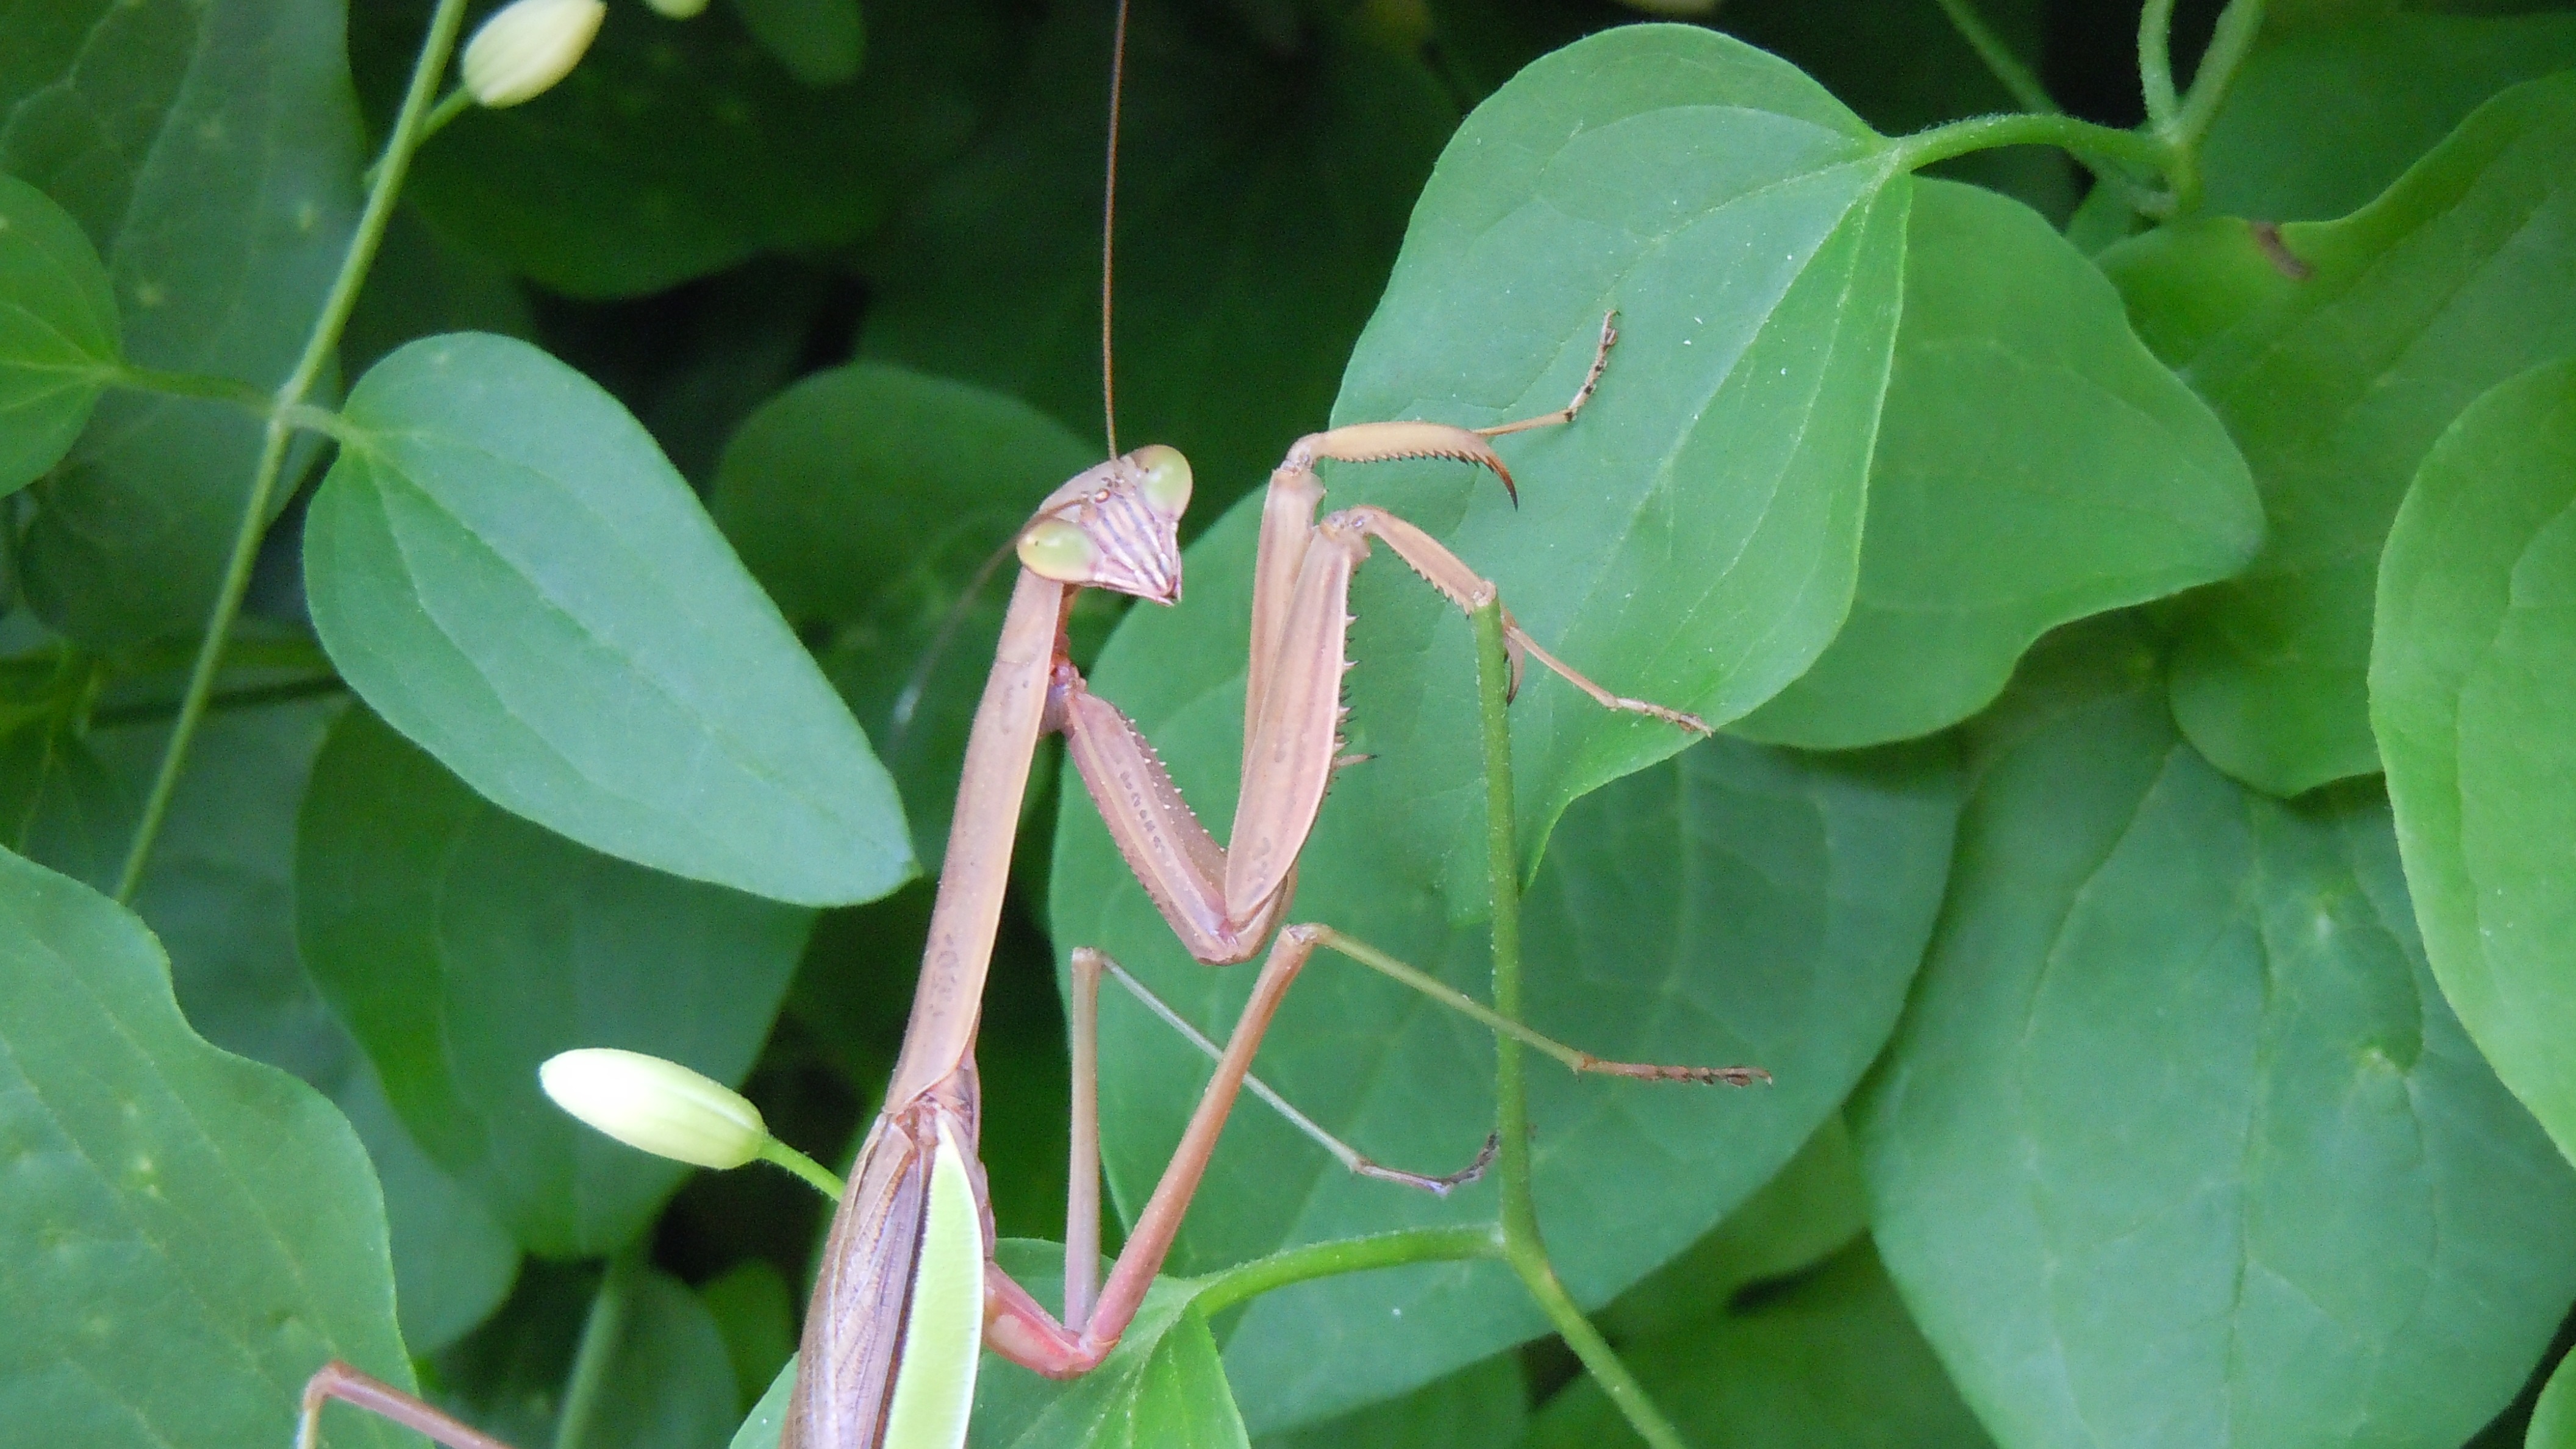
nature, outdoor, wing, plant, leaf, flower, wildlife, wild, green, praying mantis, insect, bug, botany, aquatic plant, flora, invertebrate, life, greenery, close up, eyes, entomology, shrub, mantis, tropics, thorax, antennae, macro photography, flowering plant, land plant